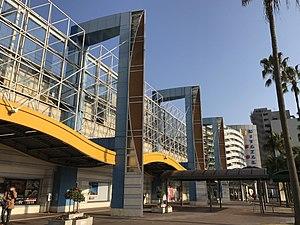
La gare de Miyazaki est une gare ferroviaire de la ville de Miyazaki dans la préfecture du même nom. La gare est exploitée par la compagnie JR Kyushu.